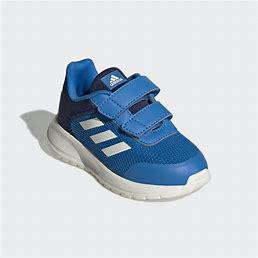
Brand: Adidas
Model: Tensaur